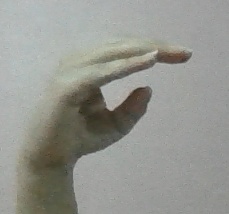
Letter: jeem